John Johnsen Wold

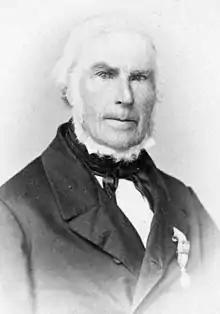
Portrait of John Johnsen Wold

He was elected to the Norwegian Parliament in 1845, representing the constituency of Nordre Throndhjems Amt. He worked as a farmer there. He only served one term.